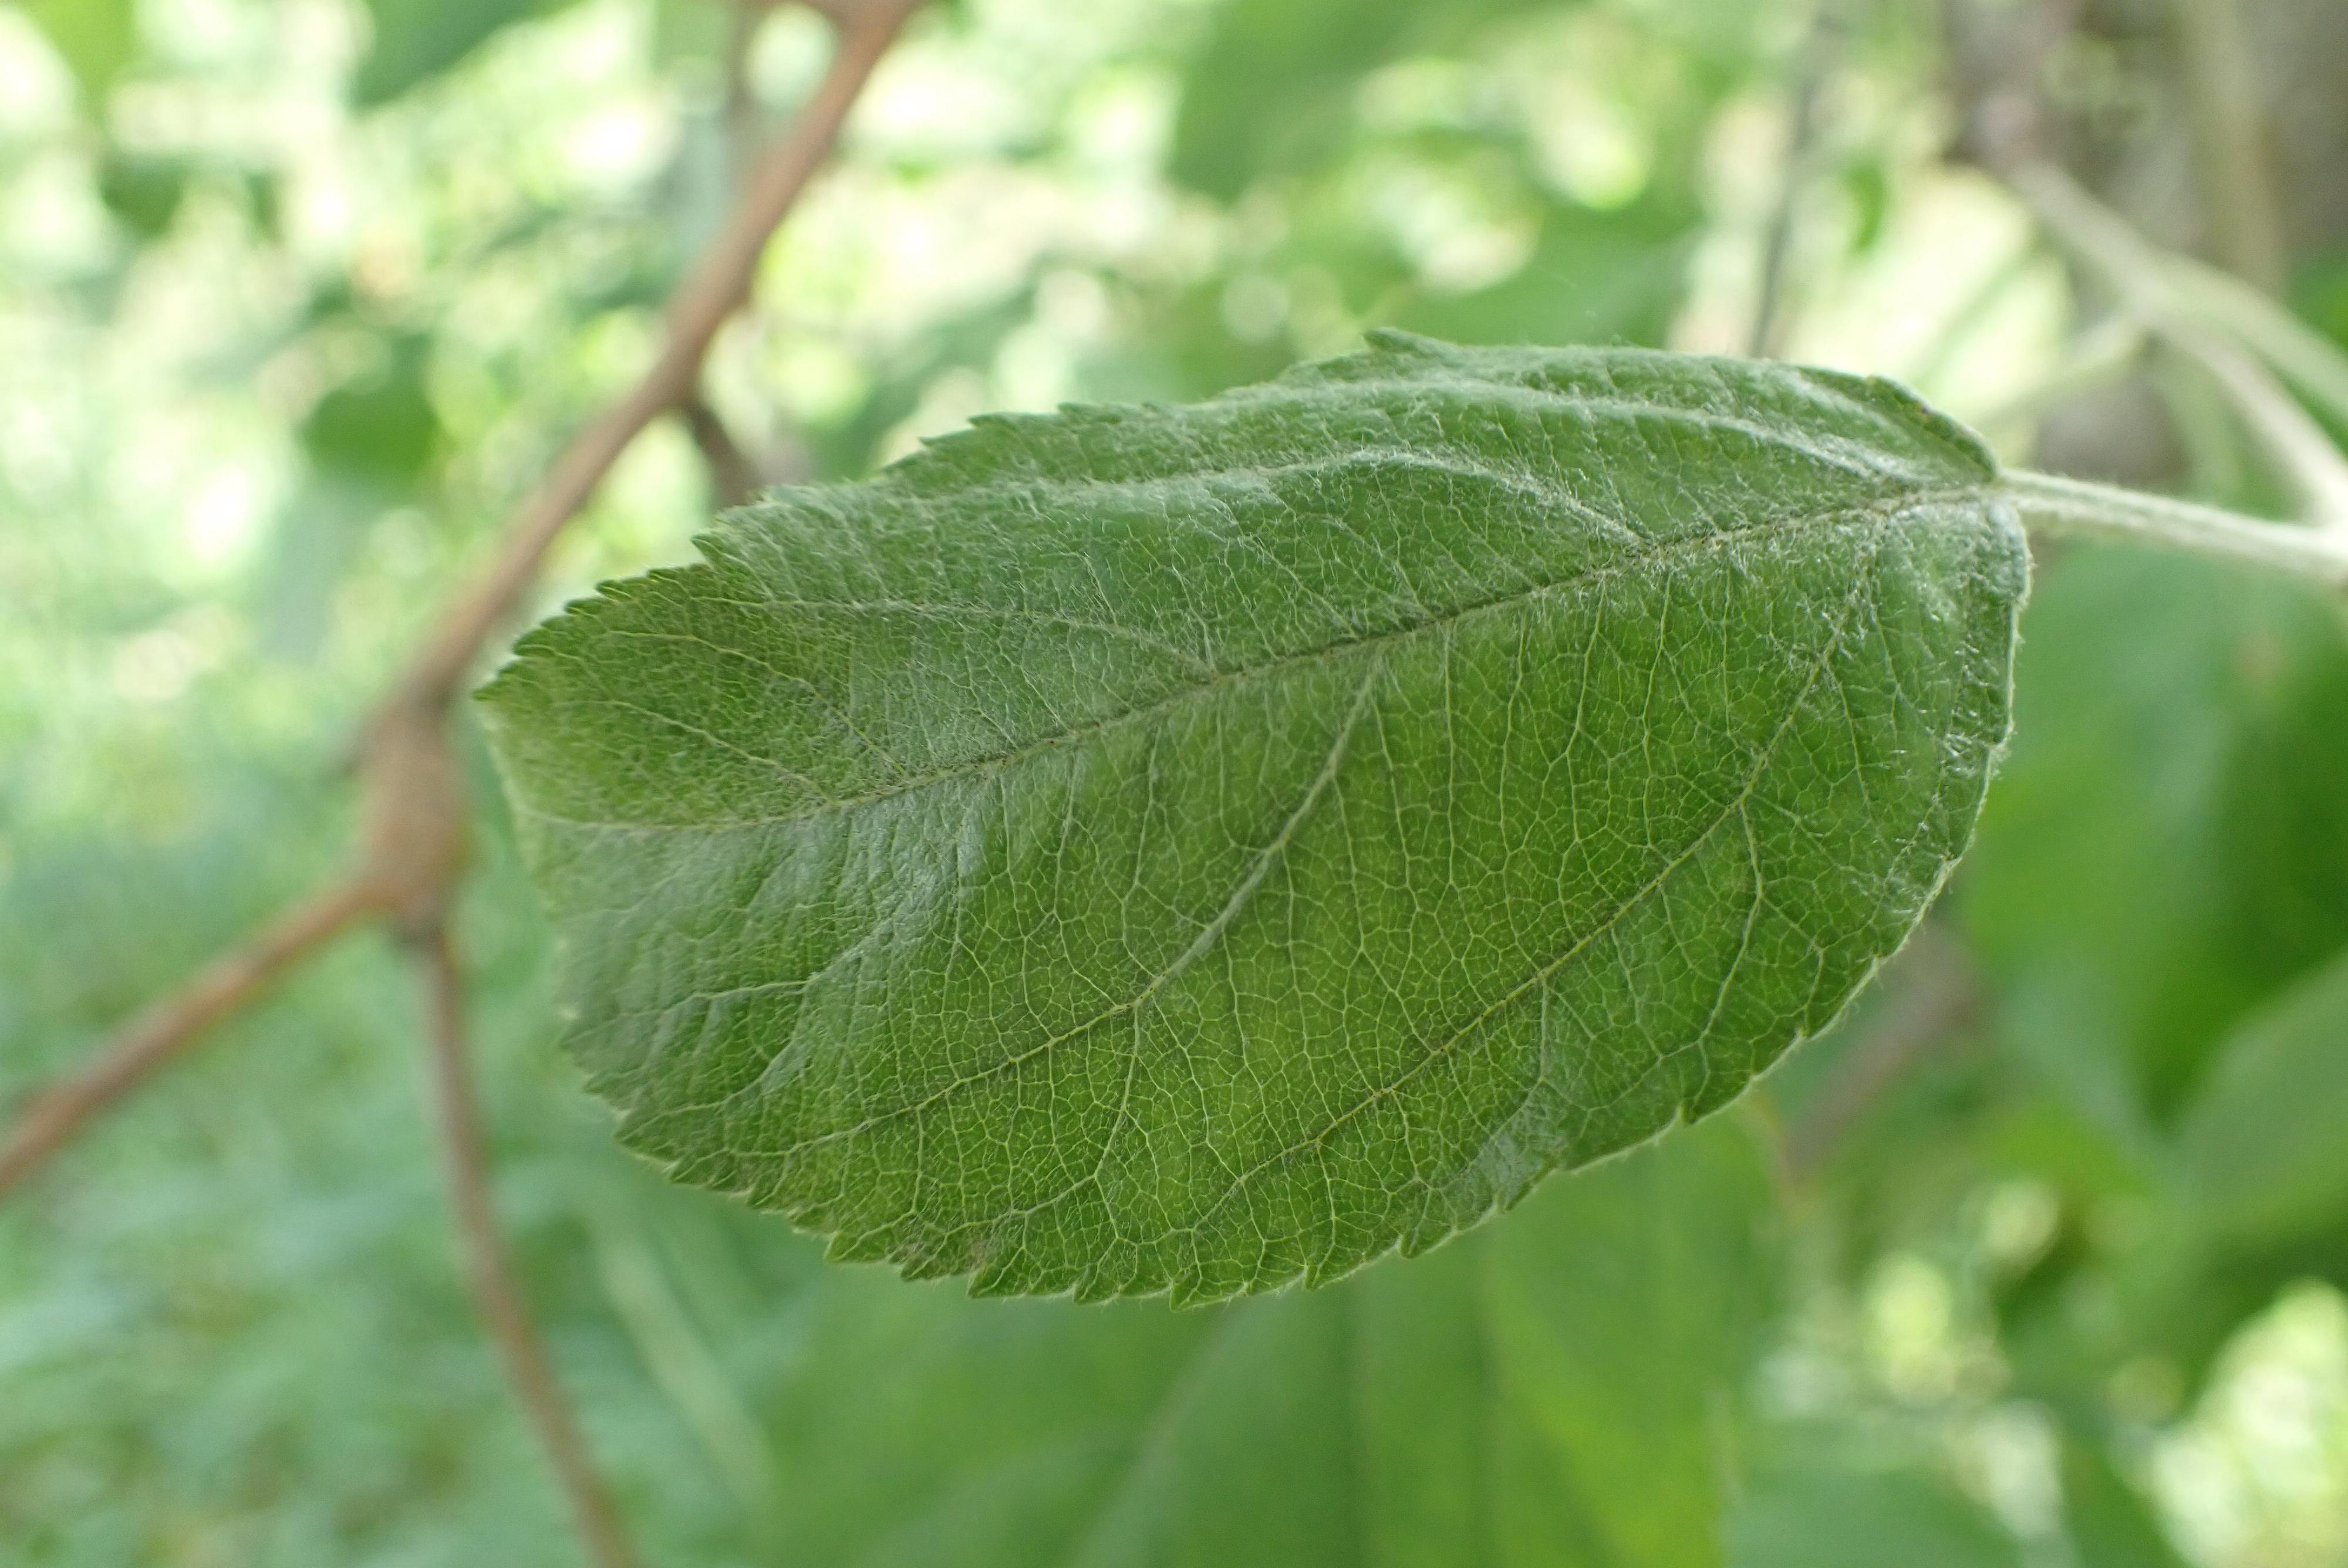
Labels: healthy